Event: Nepal Earthquake
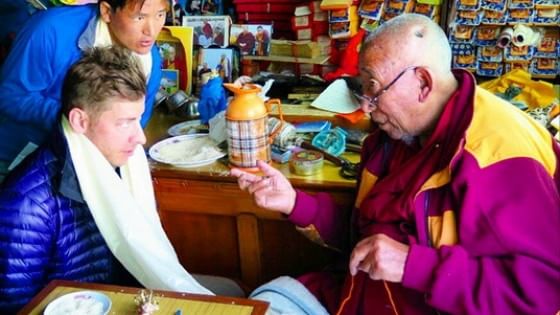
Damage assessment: no_damage